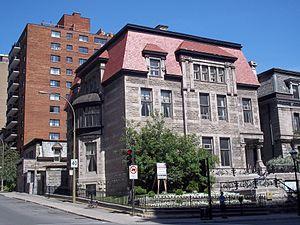
Maison James-Reid-Wilson, 1201, rue Sherbrooke ouest, Montréal
Cet article recense les lieux patrimoniaux de Montréal inscrit au répertoire des lieux patrimoniaux du Canada, qu'ils soient de niveau provincial, fédéral ou municipal.
Cette liste non exhaustive répertorie les principaux châteaux au Canada.